Super Bowl 50 halftime show

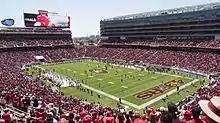
Levi's Stadium, location of Super Bowl 50 and the halftime show

Coldplay, Rihanna, and Katy Perry were considered as potential acts for the Super Bowl XLIX halftime show in 2015. Perry was soon confirmed as the headliner of the halftime show in November 2014. In summer 2015, many acts were being rumored as potential headliners for the 2016 halftime show including Taylor Swift, Britney Spears and One Direction. In September 2015, it was reported that Bruno Mars was set to curate the Super Bowl 50 halftime show, but the next month in October, It was reported that Maroon 5 was in talks to headline, but the band said they haven't had any conversations with the NFL about headlining, but were open to it. Maroon 5 would eventually headline Super Bowl LIII's halftime show. In late November 2015, reports surfaced stating that multiple acts would perform during the halftime show. Coldplay was confirmed as the lead halftime performer for Super Bowl 50 on December 3, 2015, one day before the release of their seventh studio album "A Head Full of Dreams". It was later confirmed that Beyoncé and Bruno Mars would join Coldplay as special guests. When Chris Martin originally called Mars to ask him to perform with Coldplay, Mars was wary of a multi-artist performance. The singer of Coldplay then invited Mars to his studio in Malibu where he was working. There, Martin revealed to Mars that he wanted for him to perform "Uptown Funk" with Beyoncé. Despite this, Mars remained skeptical and asked Martin to talk to Beyoncé to determine how she felt about the idea. Martin immediately texted a video of himself with Mars to Beyoncé, in which he asked her in the form of a song if she would come do the Super Bowl with both of them, to which she happily agreed.